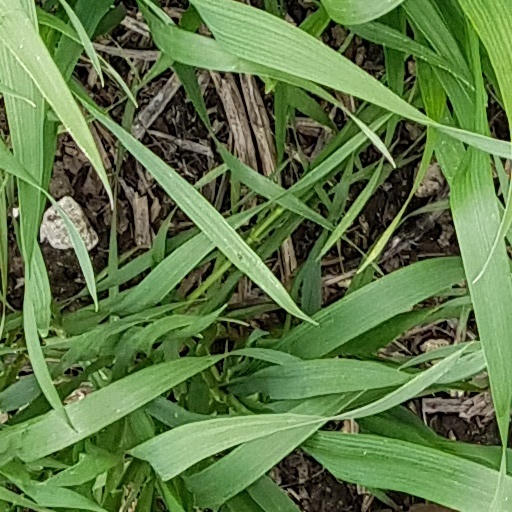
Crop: wheat